Tingley Memorial Hall, Claflin College

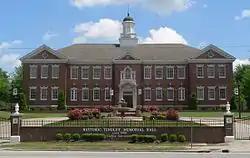

Tingley Memorial Hall is a historic academic building located on the campus of Claflin University at Orangeburg, Orangeburg County, South Carolina. It was built in 1908, and is a two-story, brick Classical Revival style building. The buildings serves as the main building on the Claflin College campus. The hipped and gable roof is topped by an octagonal cupola.